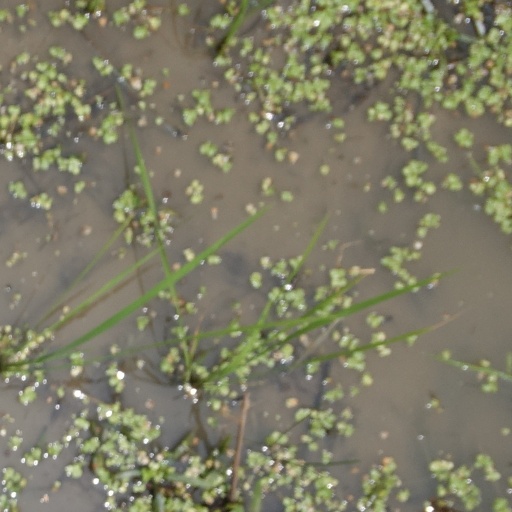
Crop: rice